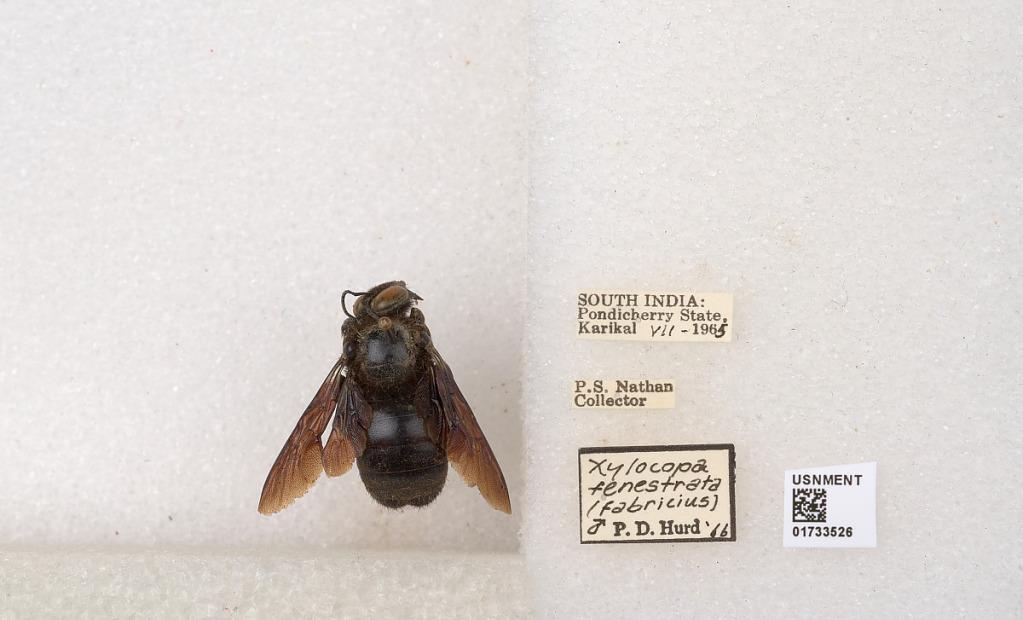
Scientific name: Xylocopa (Ctenoxylocopa) fenestrata (Fabricius)
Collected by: P. Nathan
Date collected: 1965-7-1
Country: India
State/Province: Puducherry
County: Karaikal
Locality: Karikal
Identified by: Hurd, P. D.